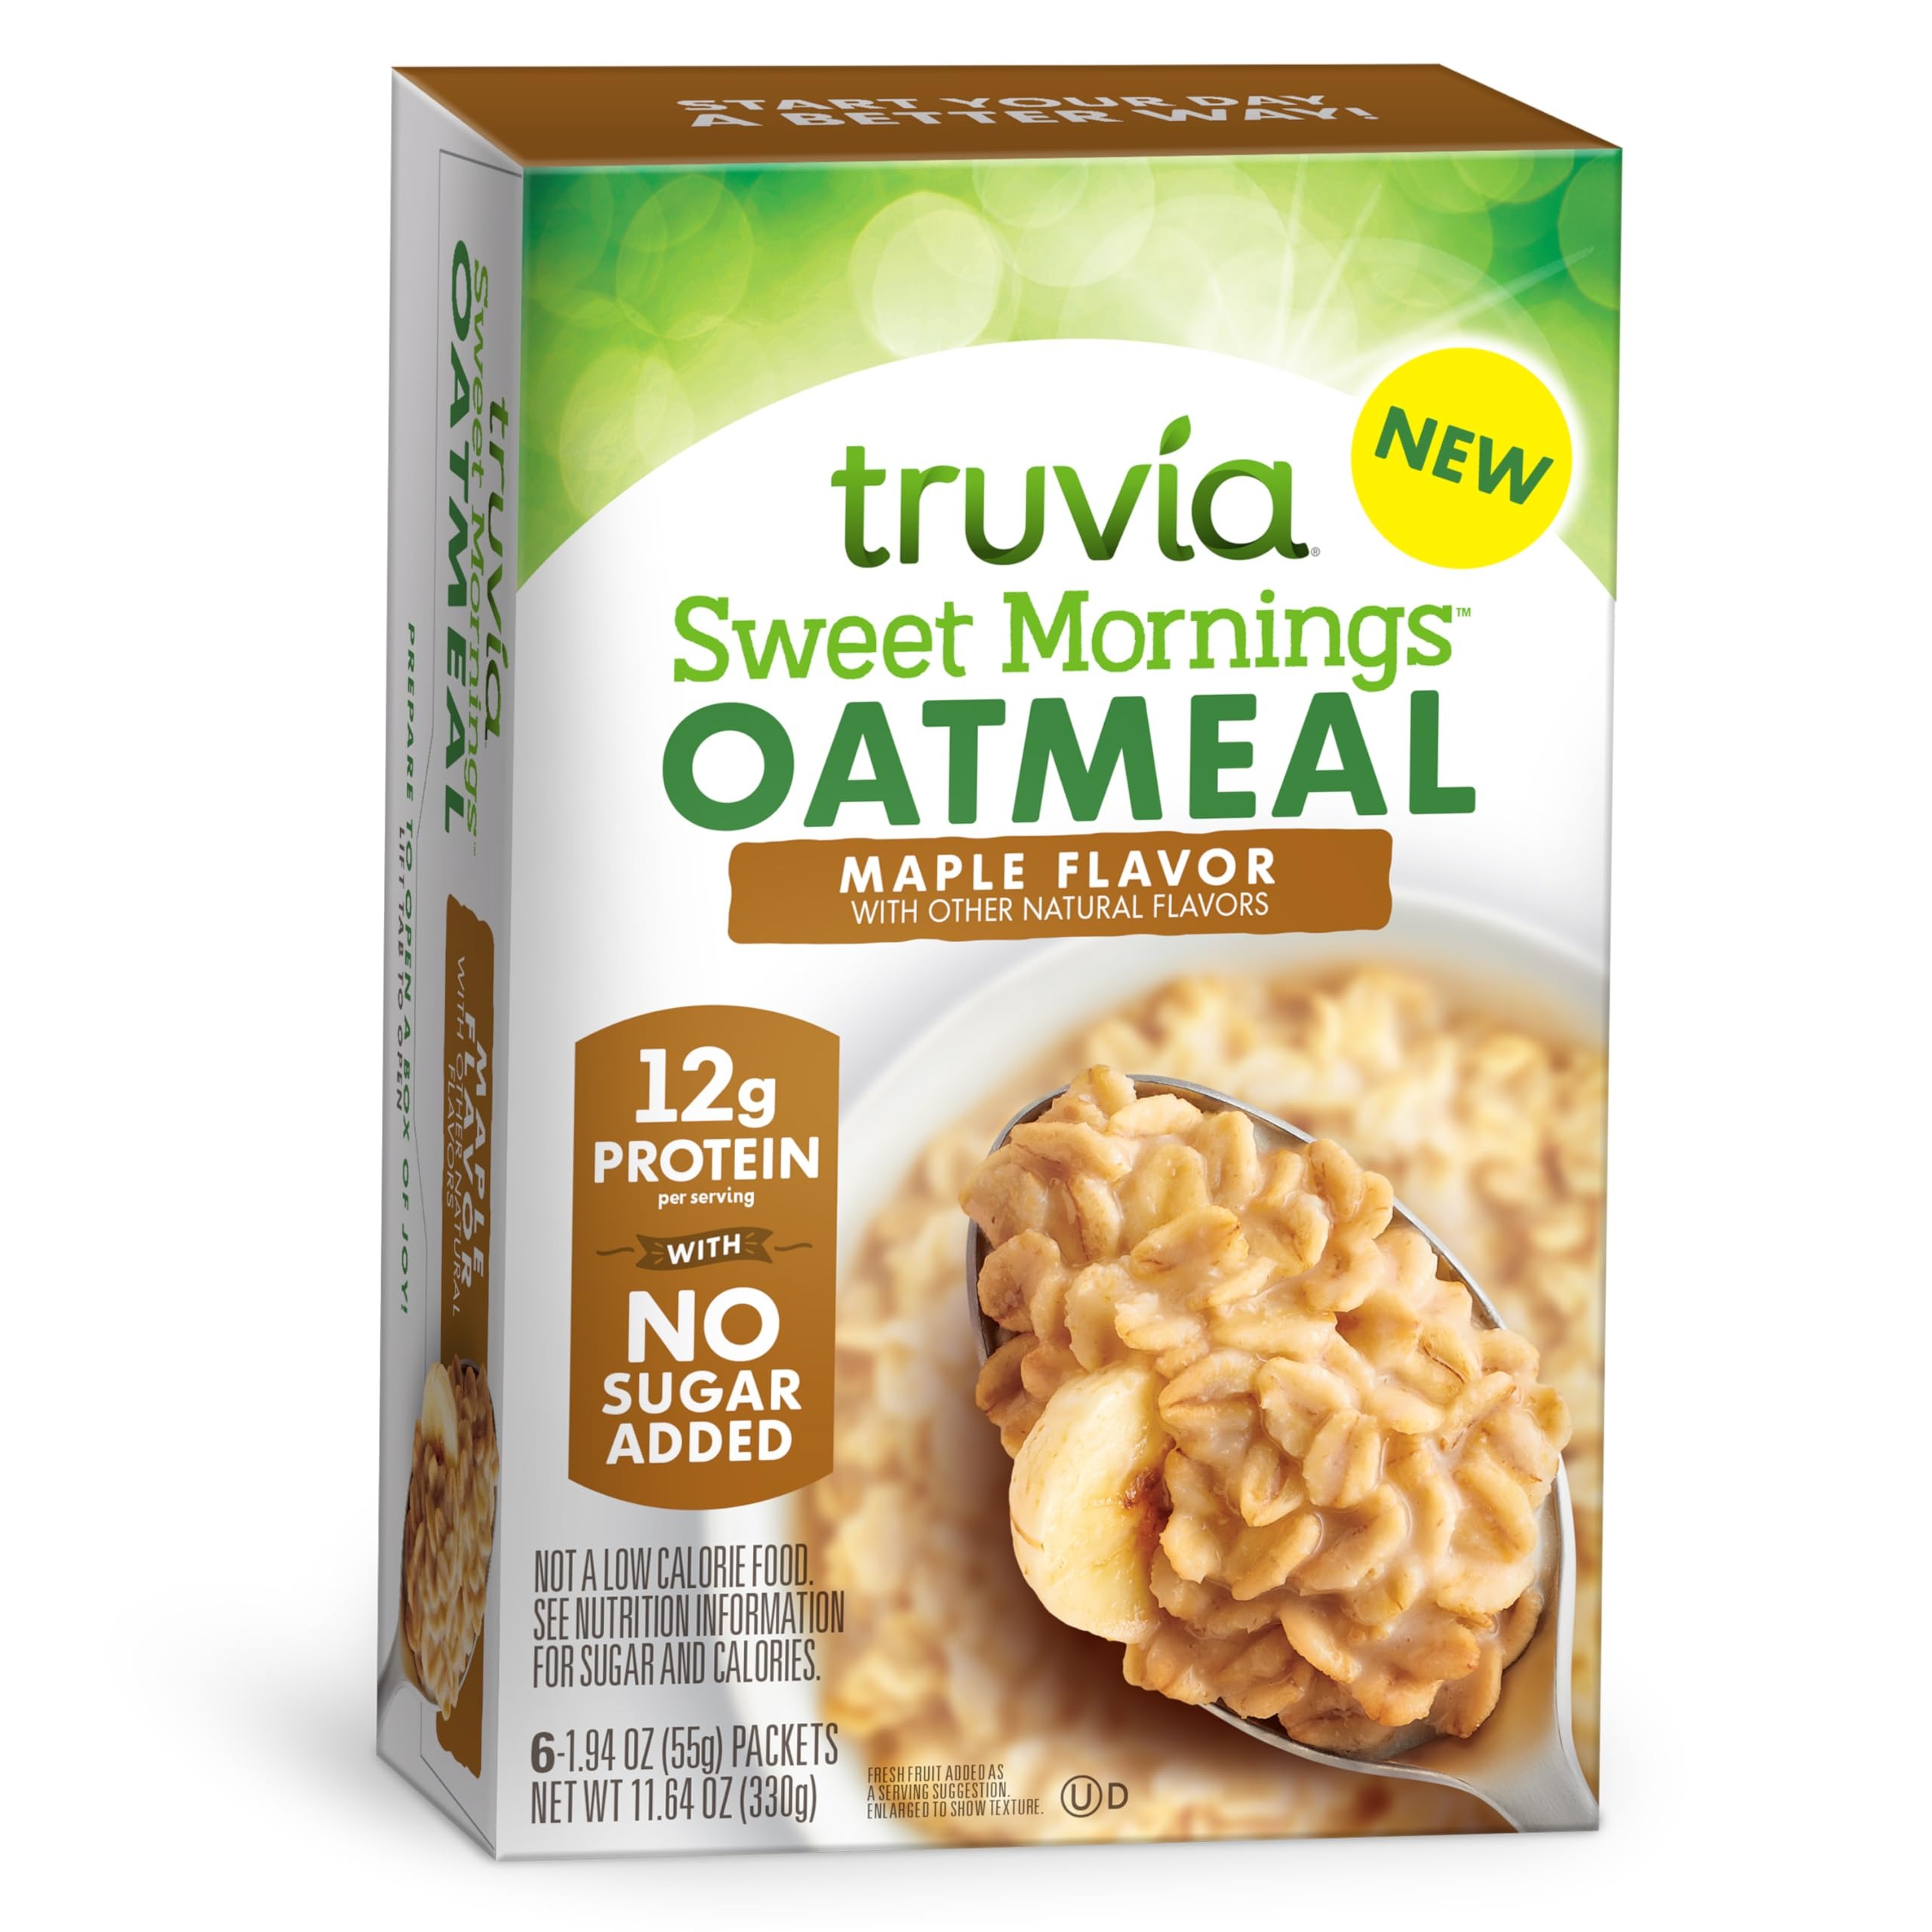
Item Name: Truvia® Sweet Mornings™ Maple Instant Rolled Oat Oatmeal Packets, 12 G Protein, No Sugar Added (6 packets)
Bullet Point 1: Made with 100% Whole Grain Oats
Bullet Point 2: Heart Healthy Oats*
Bullet Point 3: Good Source of Fiber per pouch
Bullet Point 4: 12 grams of protein per serving with no sugar added
Bullet Point 5: Ready in 2 minutes!
Value: 11.64
Unit: Ounce

Price: 11.79